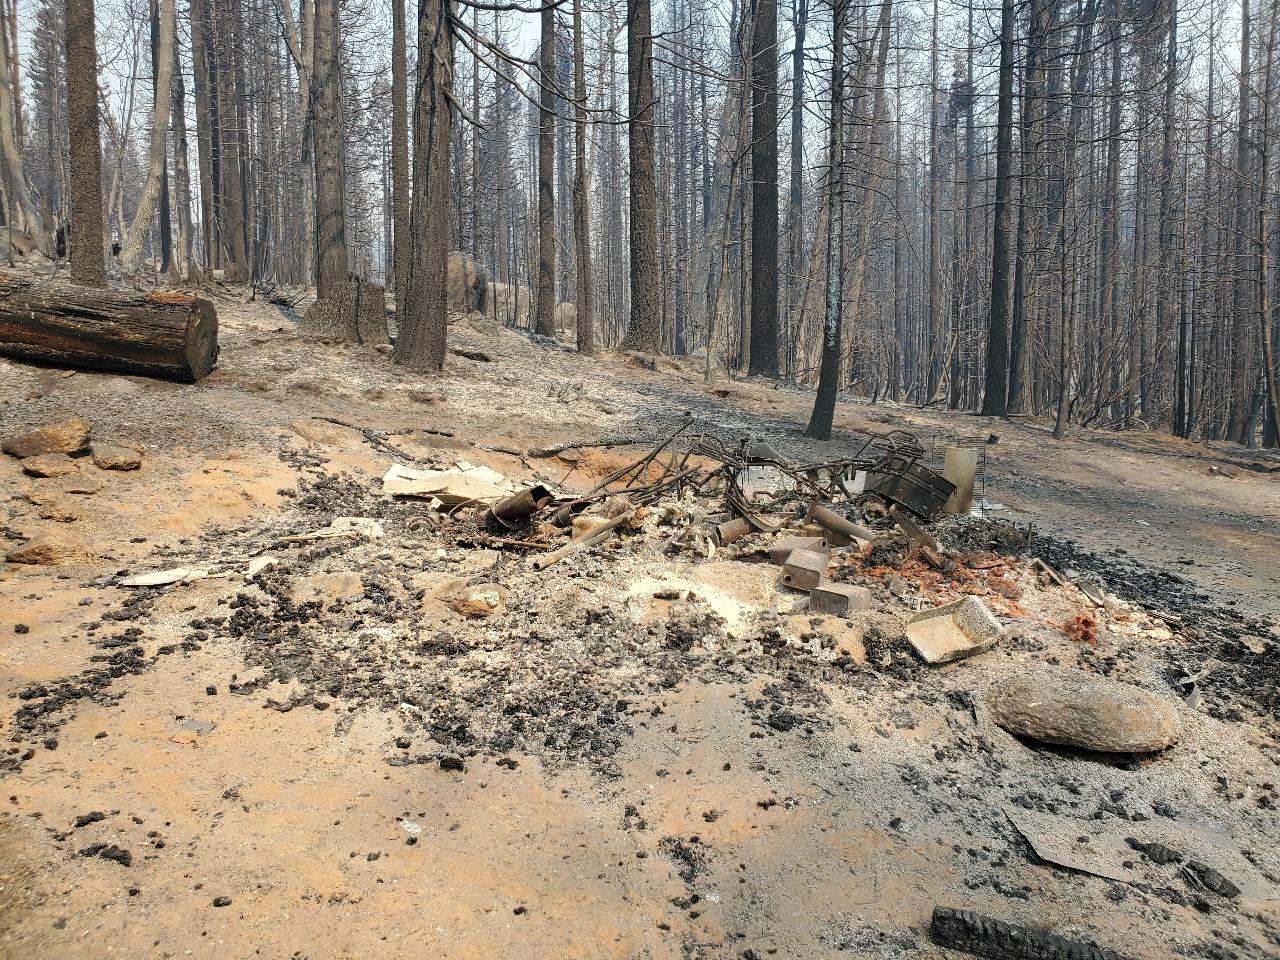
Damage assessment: destroyed